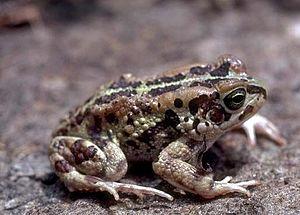
Sclerophrys buchneri est une espèce d'amphibiens de la famille des Bufonidae.